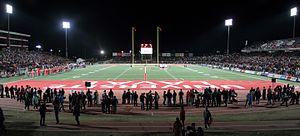
Match de football entre le Rouge et Or et les Axemen d'Acadia à Laval.
Le stade TELUS-Université Laval est un stade multifonctionnel situé à Québec sur le campus principal de l'Université Laval.
L’Université Laval est l'une des plus grandes universités au Canada. Elle a été fondée en 1852 à l'initiative du Séminaire de Québec, lui-même fondé en 1663, et constitue ainsi le plus ancien établissement d’enseignement supérieur francophone en Amérique, et la sixième plus ancienne université du Canada.